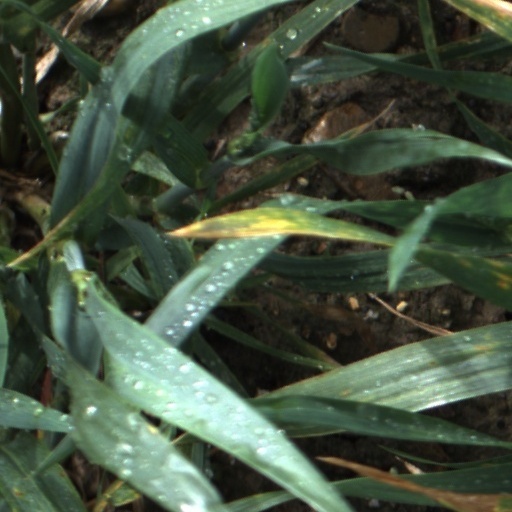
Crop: wheat